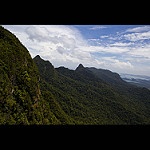
Label: mountain